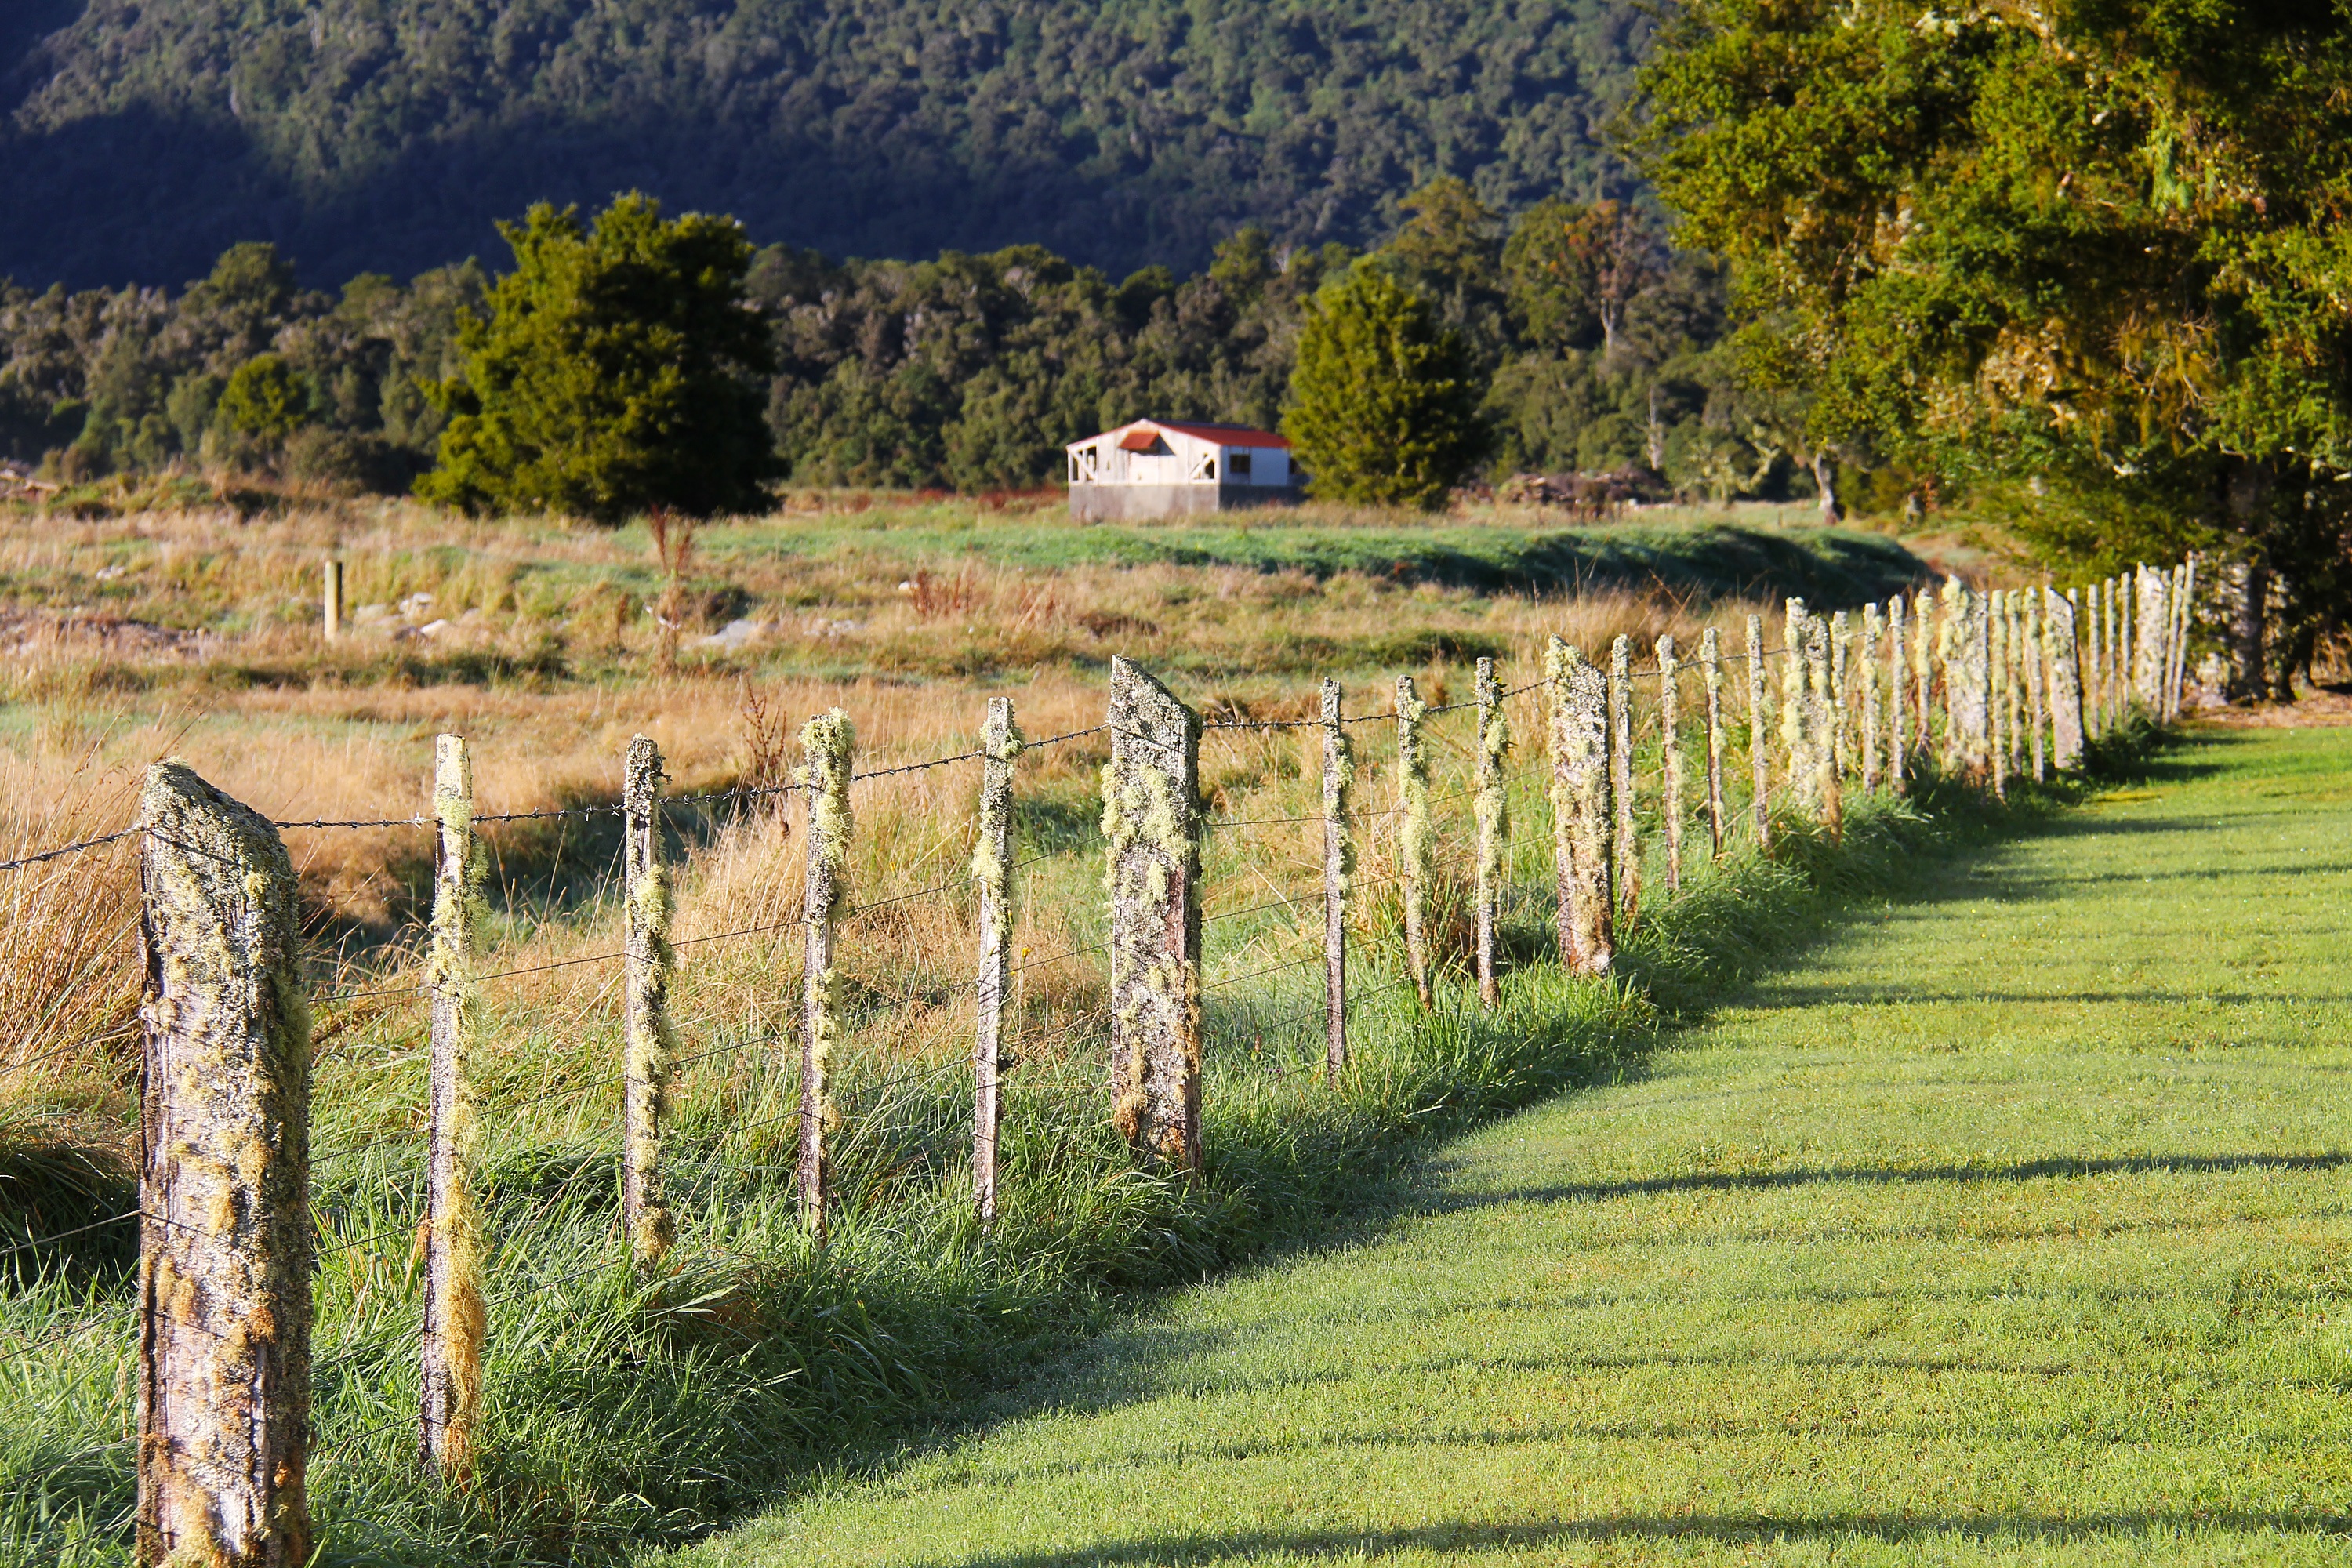
landscape, tree, grass, field, farm, meadow, hill, flower, lake, valley, green, pasture, scenery, agriculture, greenery, shrub, new zealand, rural area, breathtaking, fox glacier